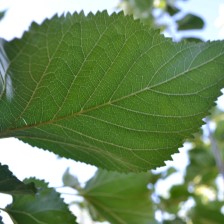
Variety: ChiangMaiBuriram60